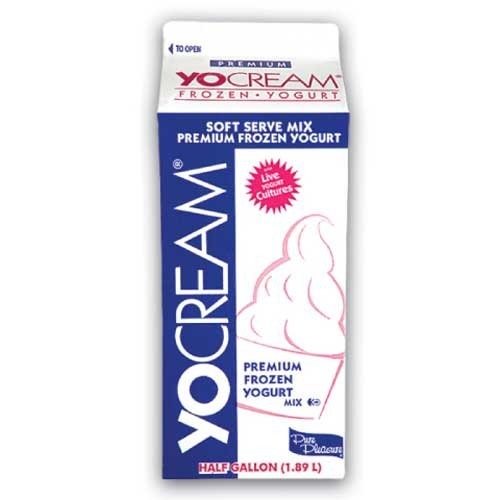
Item Name: Yocream Yogurt Mix, White Vanilla Low-Fat Soft Serve, 64 Ounce -- 6 per case.
Value: 6.0
Unit: Count

Price: 108.28